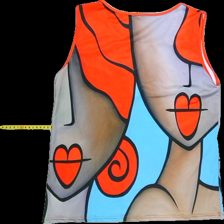
View: back
Type: Tank top
Category: Ladies
Brand: Not Applicable
Colors: Multicolor, White, Blue, Turquoise, Red, Black, Grey, Orange, Beige
Material: 90%polyester 10%spandex
Pattern: Geometric print
Cut: Regular, C-collar
Size: L
Season: Summer
Trend: No trend
Stains: No
Price range: <50
Recommended usage: Export